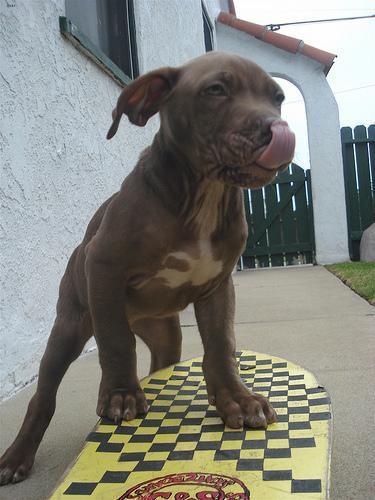
american pit bull terrier